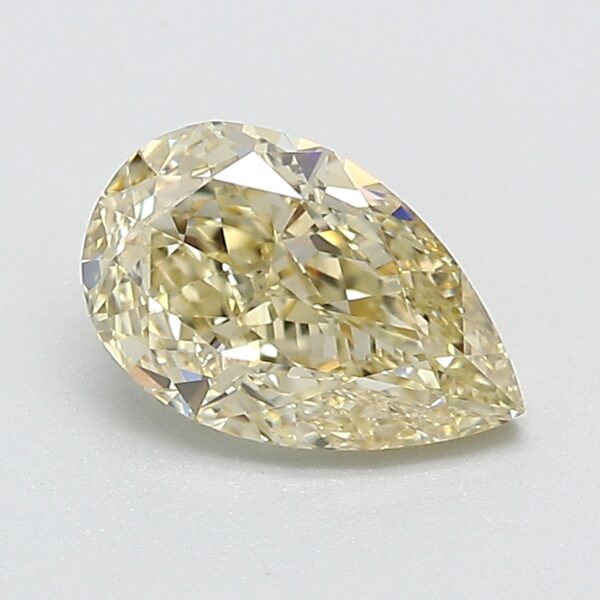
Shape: pear
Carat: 0.72
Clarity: IF
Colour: FANCY
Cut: EX
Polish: EX
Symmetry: VG
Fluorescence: F
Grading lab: GIA
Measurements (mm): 7.33 x 4.66 x 2.95